Jacques Pervititch

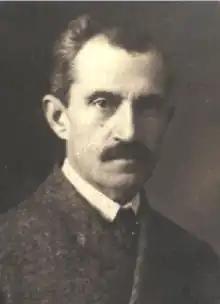
The only extant photograph of Jacques Pervititch

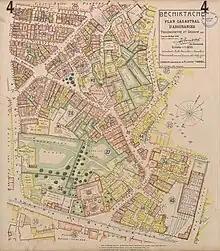
Fourth plate from Beşiktaş [Bechiktache] series, 1922, showing Serencebey.

Jacques Pervititch (born Jakub Pervitić; 17 February 1877 – 13 November 1945) was a Croatian-born Turkish cartographer and topographical engineer. Pervititch is best known for his series of insurance maps of Istanbul, produced from 1922 to his death in 1945.